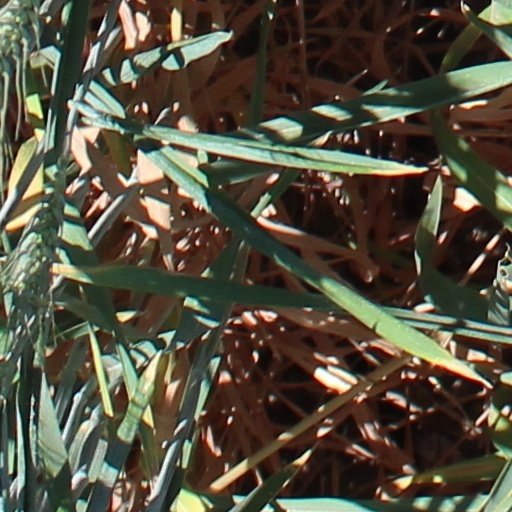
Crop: wheat